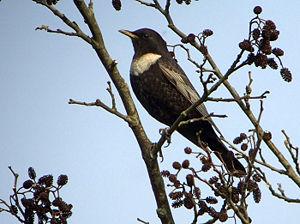
merle à plastron en halte migratoire, perché sur un aulne glutineux.
Le Merle à plastron est une espèce de passereaux appartenant à la famille des Turdidae. C'est l'équivalent montagnard du merle noir — qui lui est étroitement apparenté — et il se reproduit dans les éboulis les zones rocheuses ou les forêts subalpines.
La réserve naturelle nationale des étangs du Romelaëre est une réserve naturelle nationale située dans les Hauts-de-France. Classée en 2008, elle occupe une surface de 104 hectares et protège un ancien site d'extraction de la tourbe devenu une zone humide.